Nightlife in Belgrade

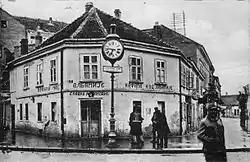
Kafana "Kod Albanije", with the first public clock in Belgrade. Today location of the Palace Albanija

Predecessors of modern nightlife were the kafanas, oriental style bistros. The very first one in Belgrade was opened during the Ottoman period, in 1522, in Dorćol. Believed to be the oldest such venue in Europe, it served only Turkish coffee. This was only a year after the Ottoman conquest of Belgrade, and 33 years before the first kafana was opened in Istanbul in 1555. There are no historical sources to why Belgrade was so important at the time to have such venue so early. Ottoman traveler Evliya Çelebi visited Belgrade in 1661 and counted 21 khans and 6 caravanserais. The largest, Caravanserai of Sokollu Mehmed Pasha had "160 chimneys", and some had harem sections. When Austrians conquered Belgrade in 1718, among other reports to the imperial court in Vienna, they sent a report on kafanas naming them: "Crni orao", "Crveni petao", "Pet ševa", "Tri zeca", "Divlji čovek", etc. They especially addressed the problematic "Kod dve bule", notorious favorite place of the "debauched" Baron Franz von der Trenck.